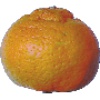
Label: Mandarine 1